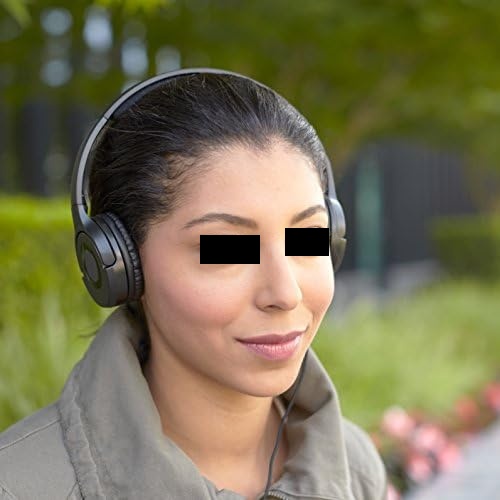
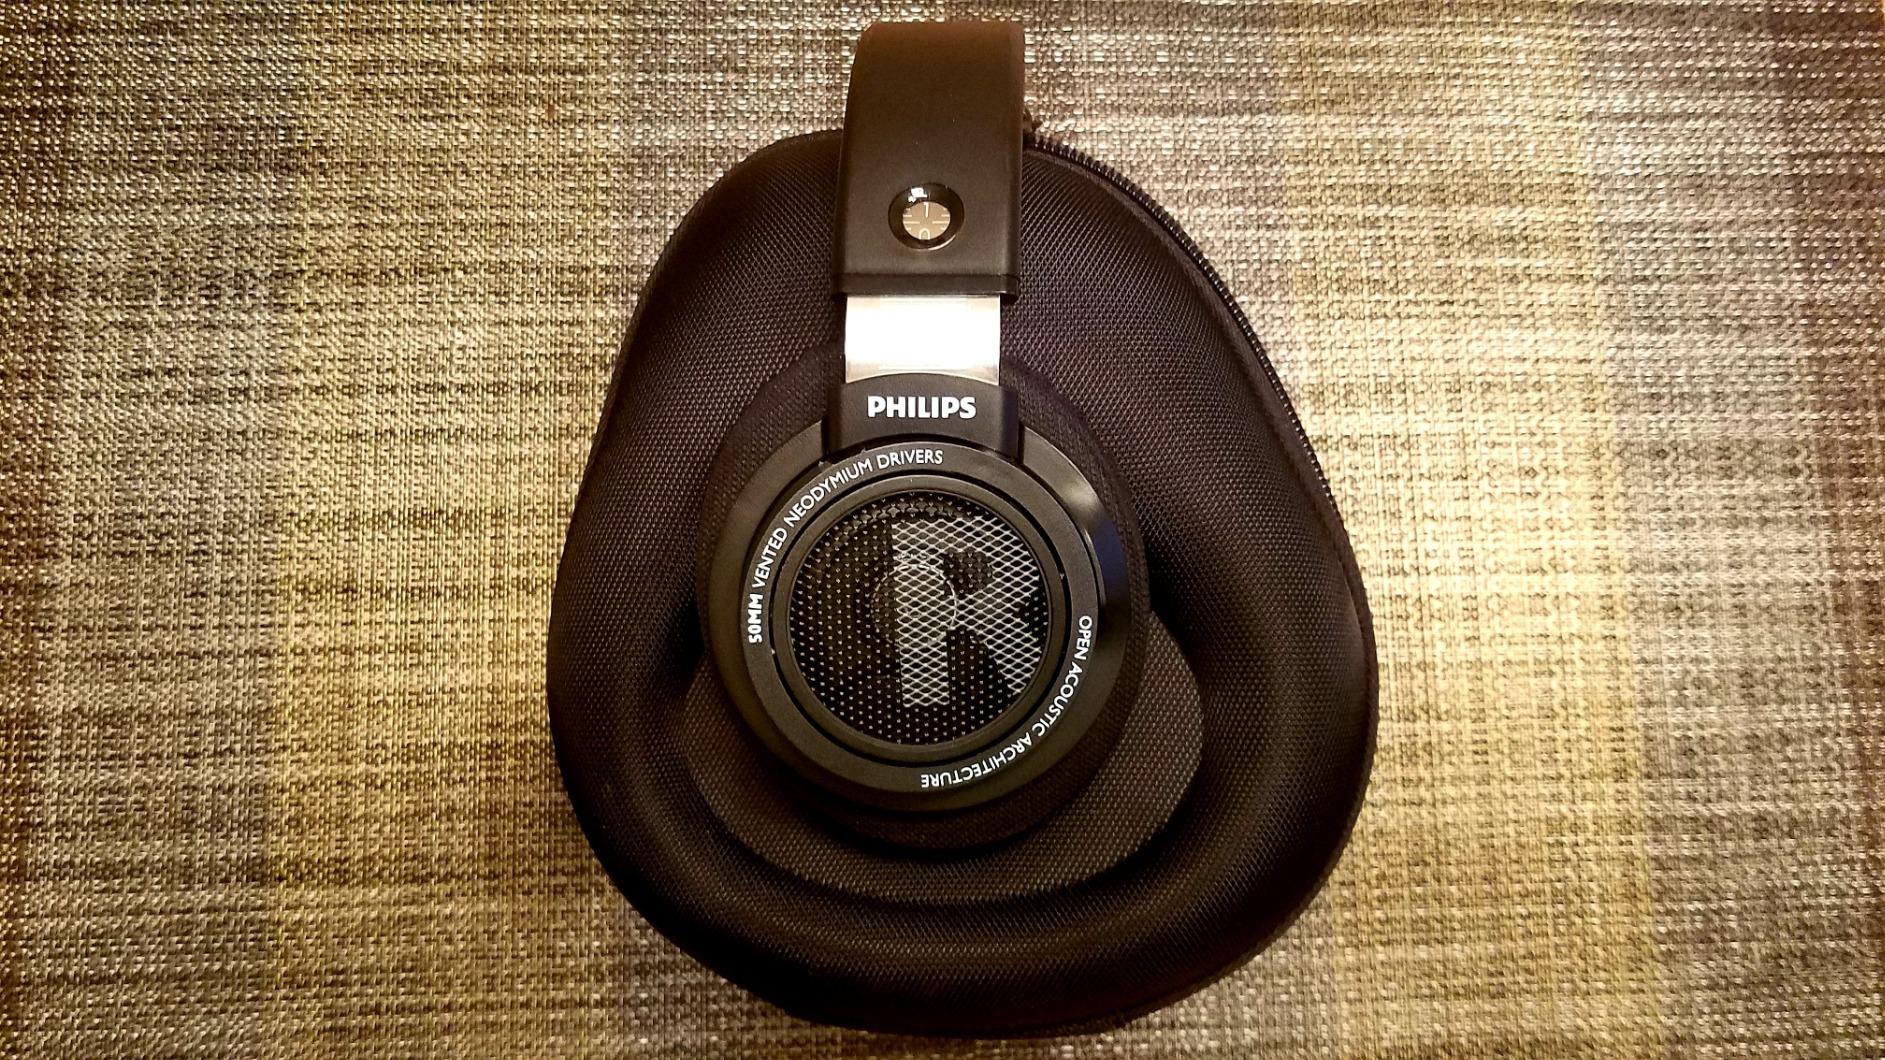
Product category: headphones
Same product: no